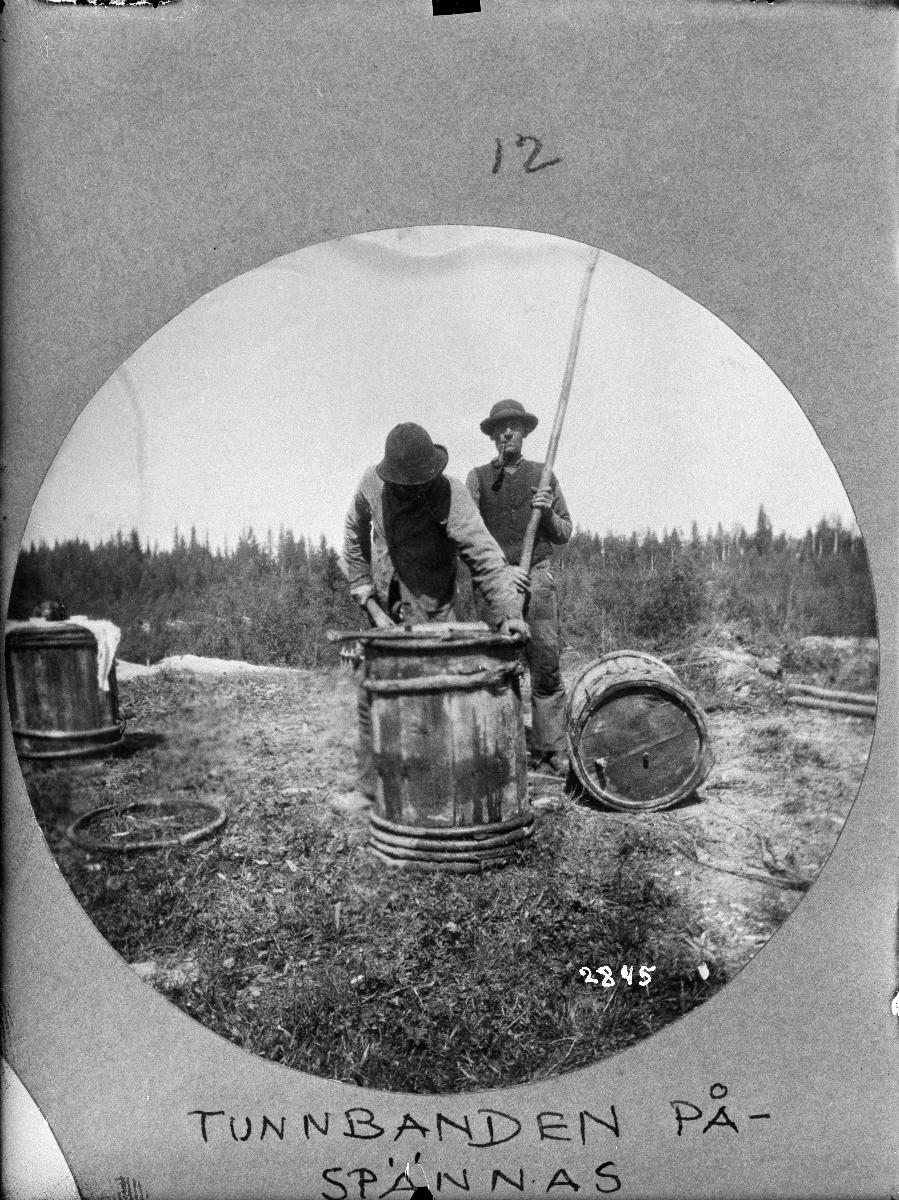
Tervanpoltto Kajaanin seudulla vuonna 1894
Producing tar in the Kajaani region in 1894; Tjärbränning i Kajanaland 1894
sisällön kuvaus: Tervatynnyrin puista vannetta asetetaan paikoilleen tervahaudalla Kajaanin seudulla 1894. content description: A tar barrel is secured by a wooden hoop  at the tar burning pit in Kainuu region, Finland, in 1894. innehållsbeskrivning: Tjärkagges tunnband påspännas i närheten av tjärdalen  i Kajanaland år 1894.
Kuvaaja: Sparre, Louis, kuvaaja
Vuosi: 1894
Aiheet: tervanpoltto; tervakauppa; tervahaudat; terva; miehet; maa- ja metsätalous; työ; tynnyrit; tar burning; tar trade; tar; men; agriculture and forestry; tar kilns; work; drums; tjärbränning; tjärhandel; tjära; män; jord- och skogsbruk; arbete; tunnor